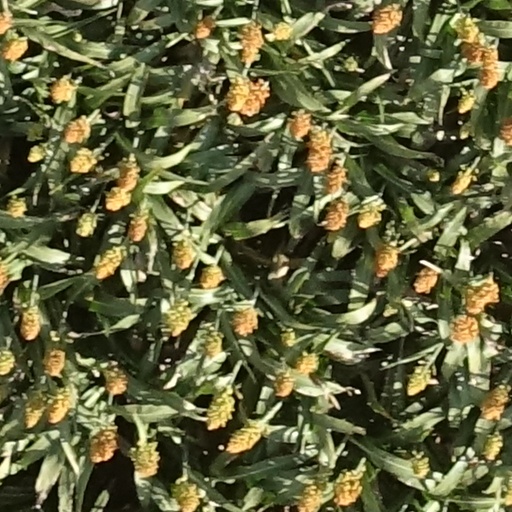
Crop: sorghum